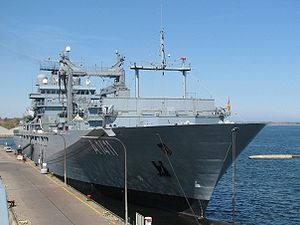
Flensburger Schiffbau-Gesellschaft / Historie
Flensburger Schiffbau-Gesellschaft blev etableret som aktieselskab i 1872 tæt ved den nuværende dansk-tyske grænse i Flensborg-Nordstaden. Værftet har bygget mere end 700 skibe siden da. Skibsværftet er den dominerende industrivirksomhed i byen.